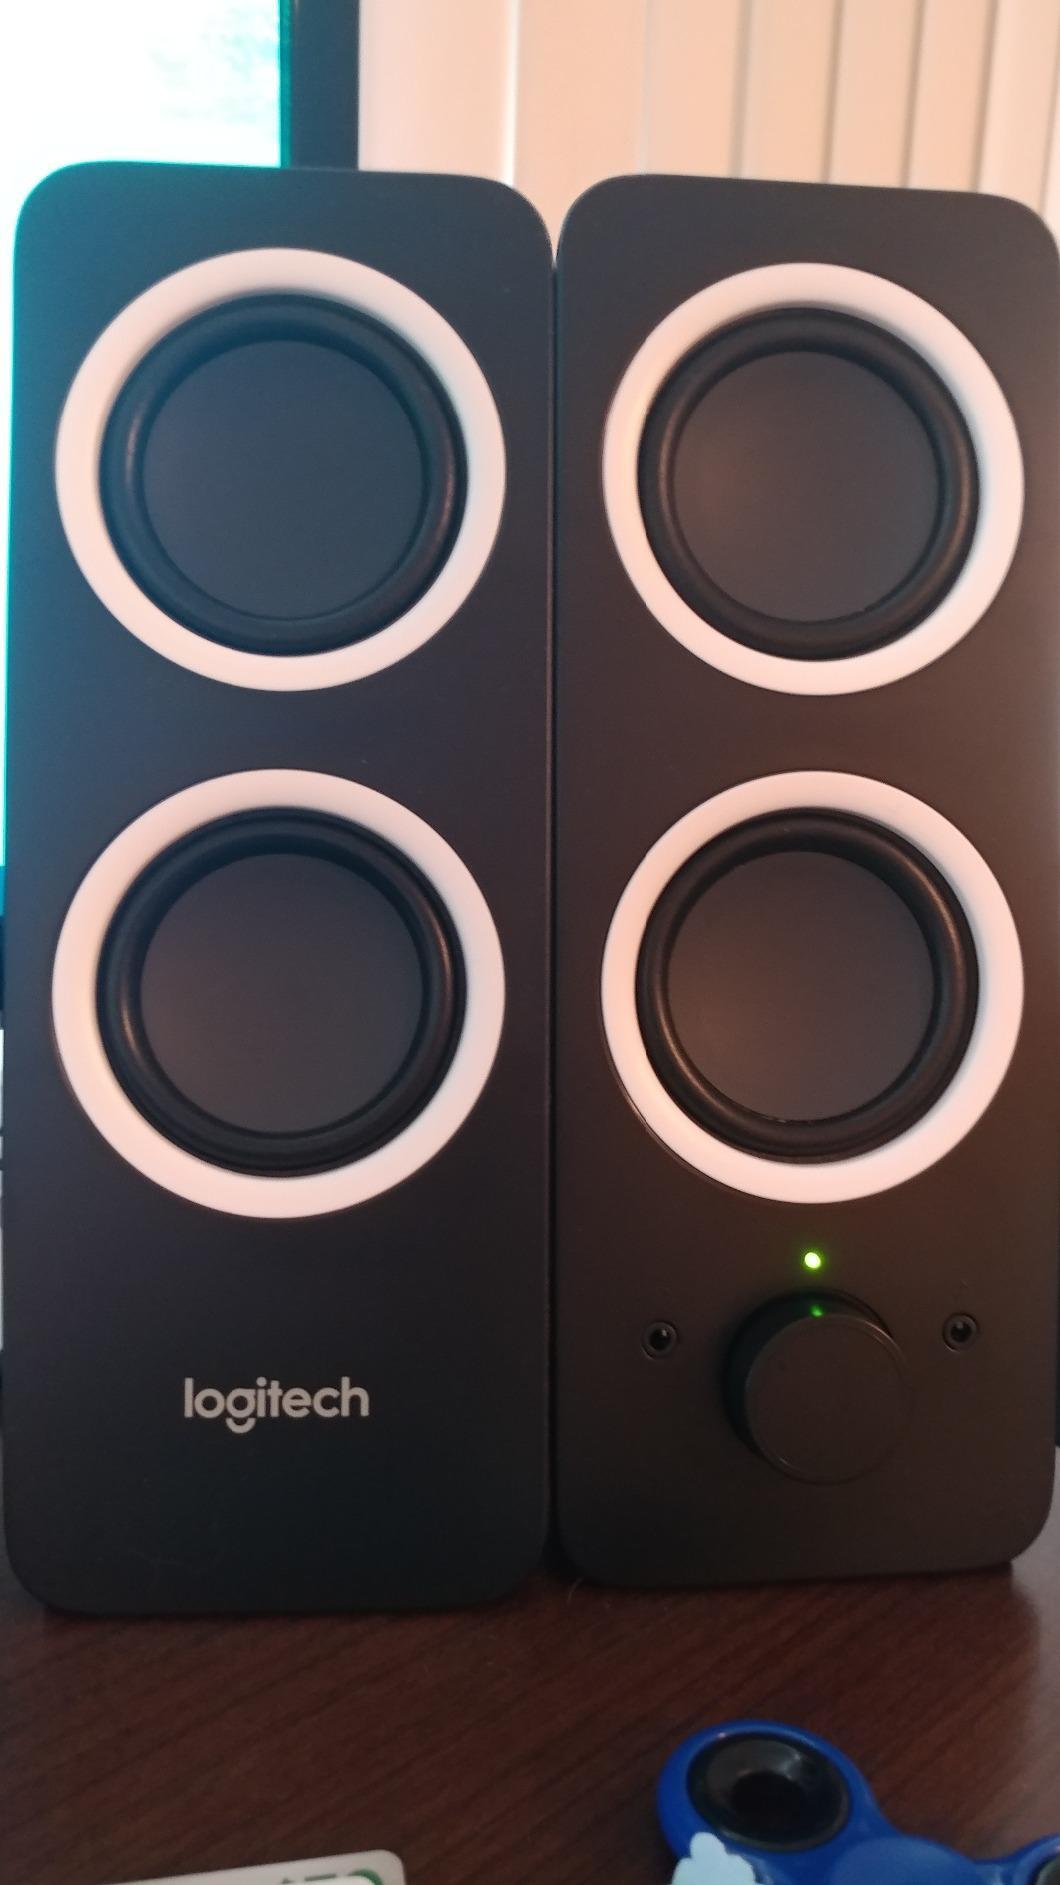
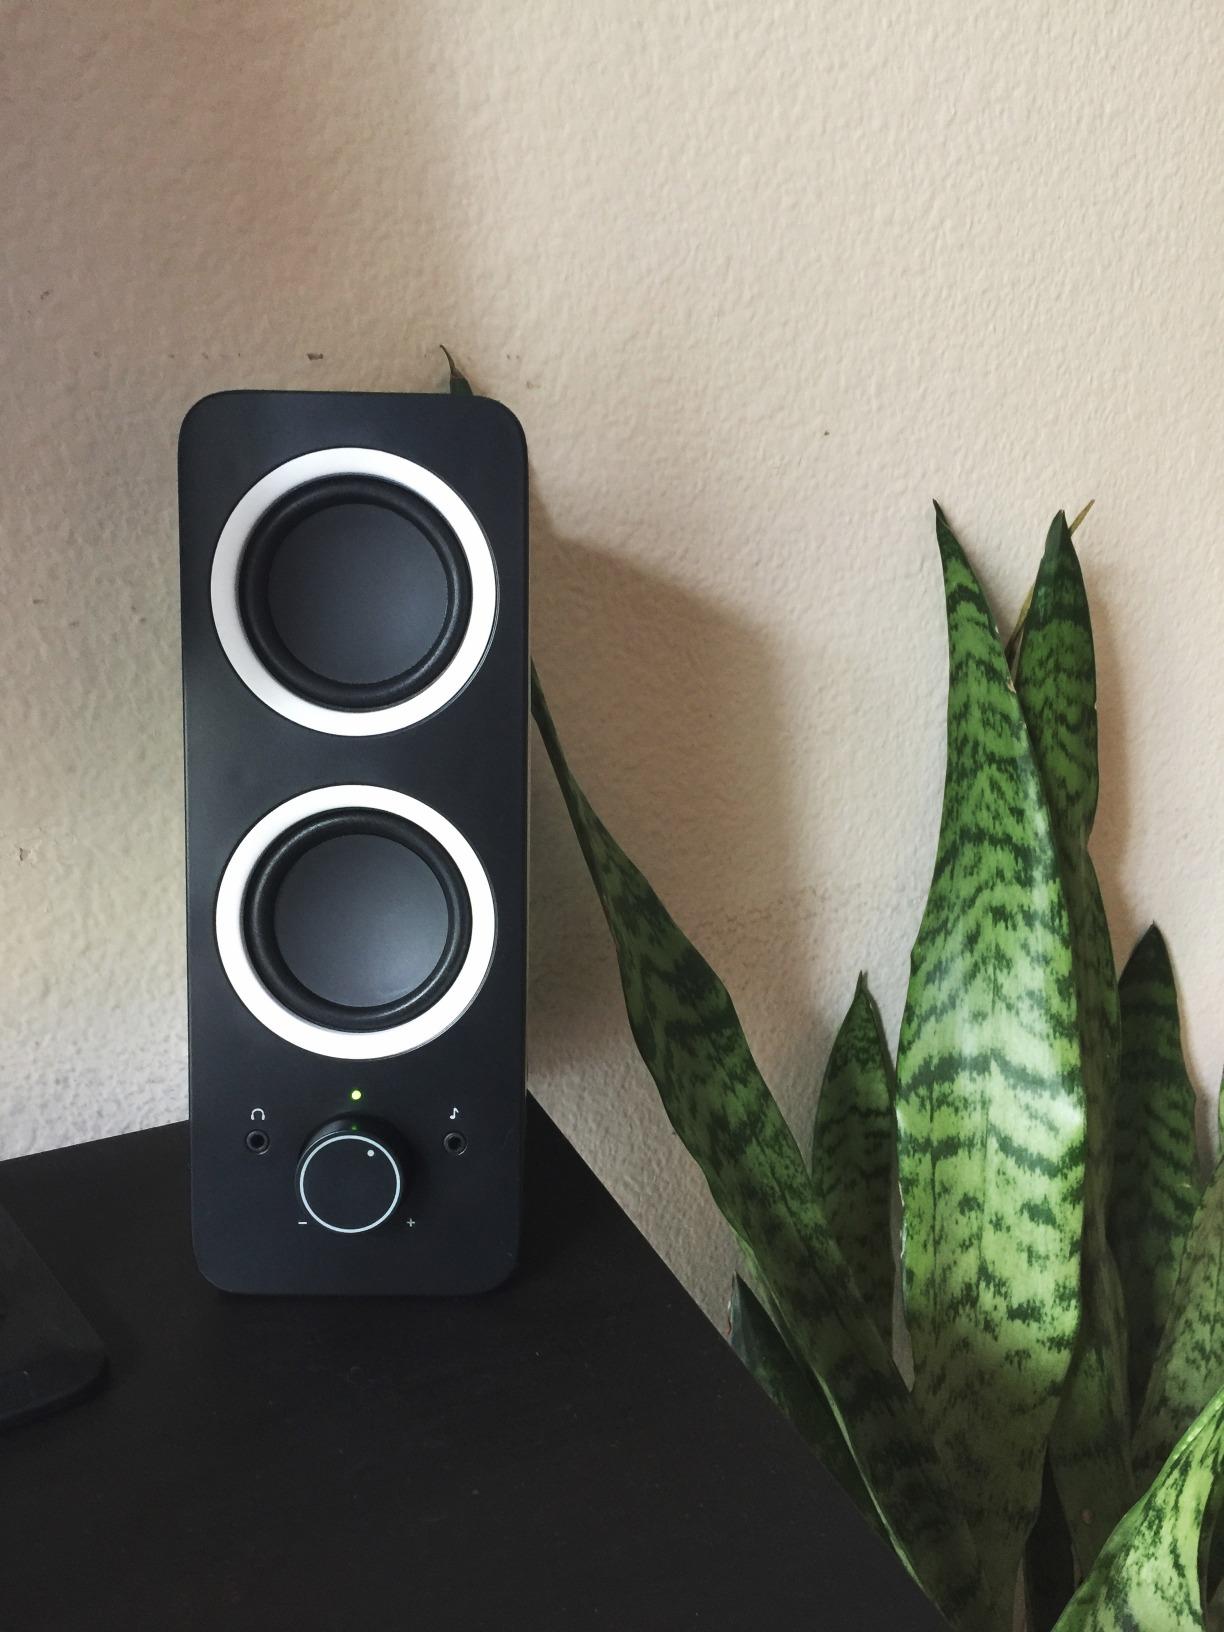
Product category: speaker
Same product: yes